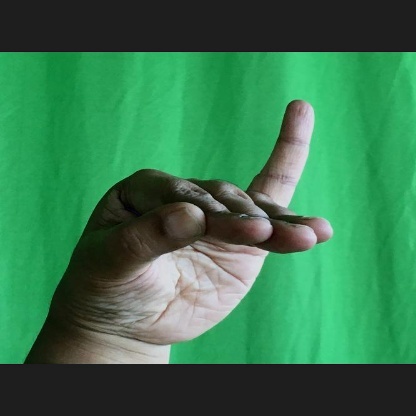
Mudra: Hamsapaksha